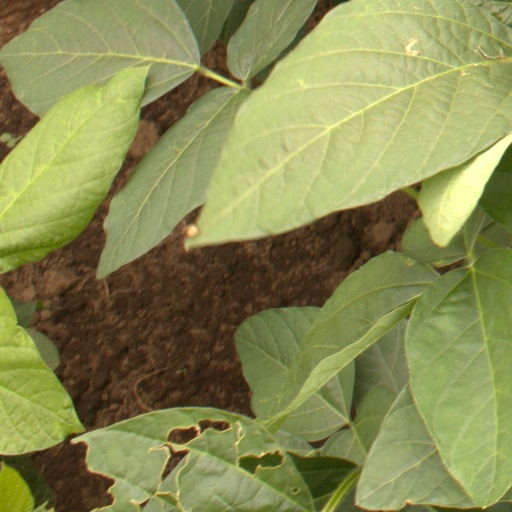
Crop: soybean